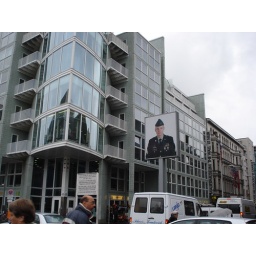
American Soldier - Checkpoint CharlieThe original signs and building associated with Checkpoint Charlie are now gone. Replications are in their place.